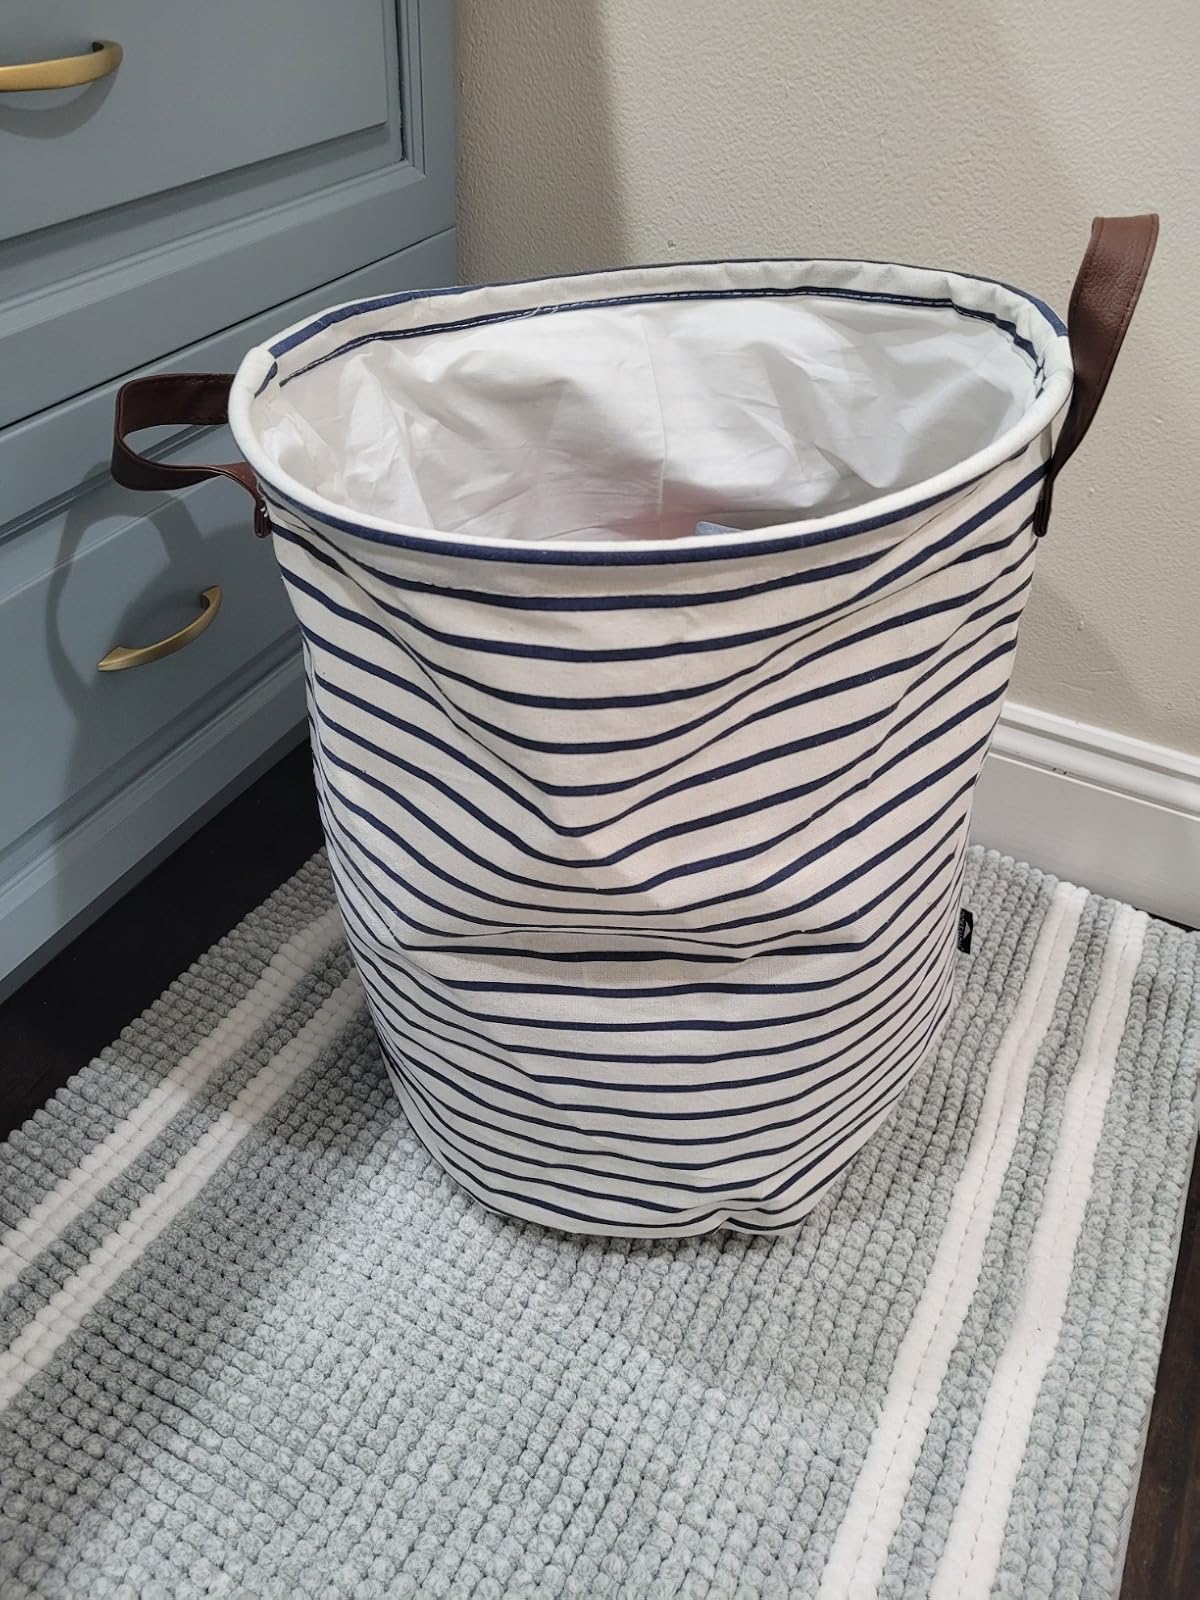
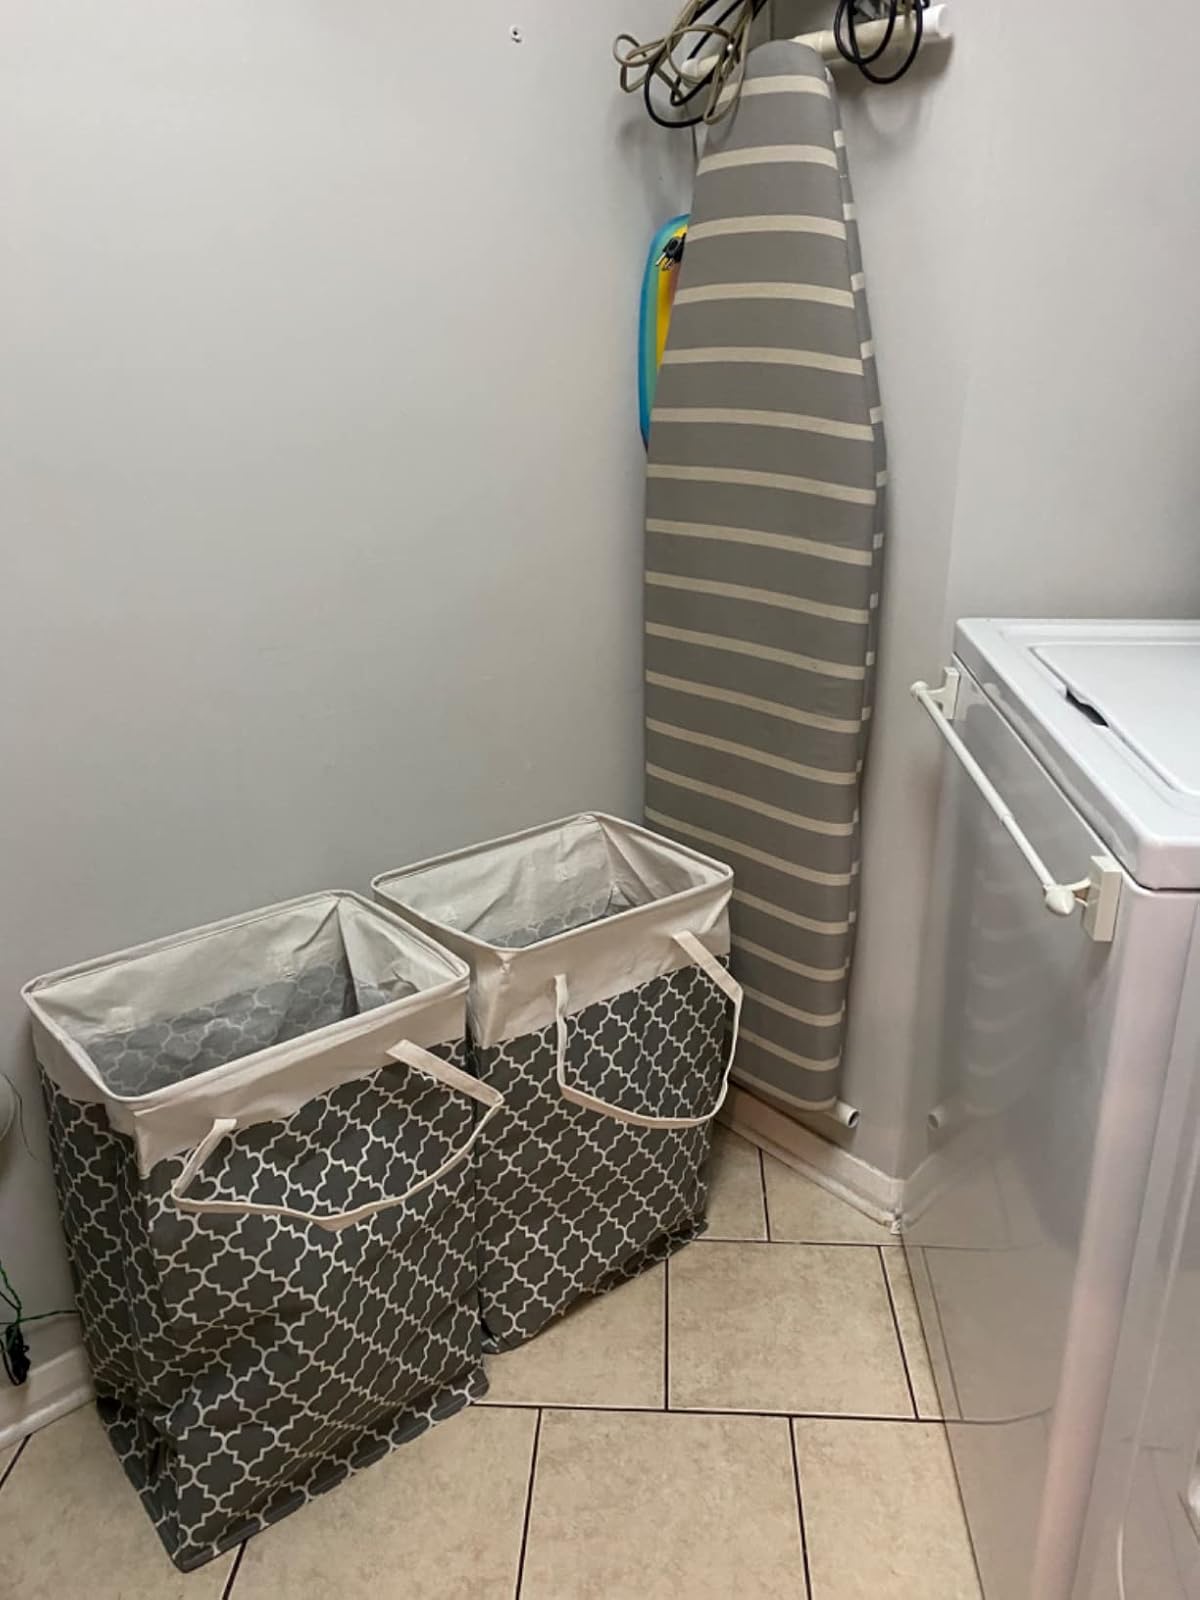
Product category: items_hamper
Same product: no